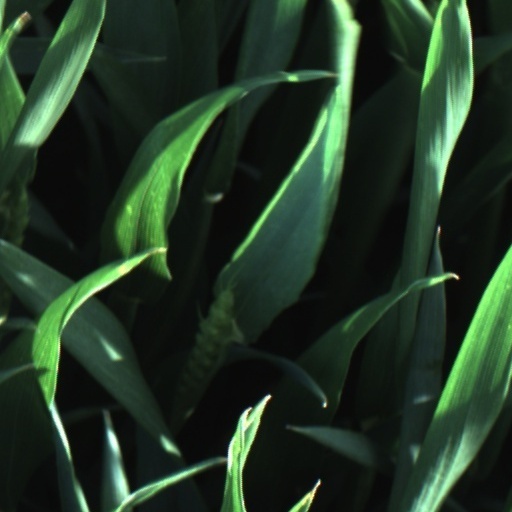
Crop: wheat